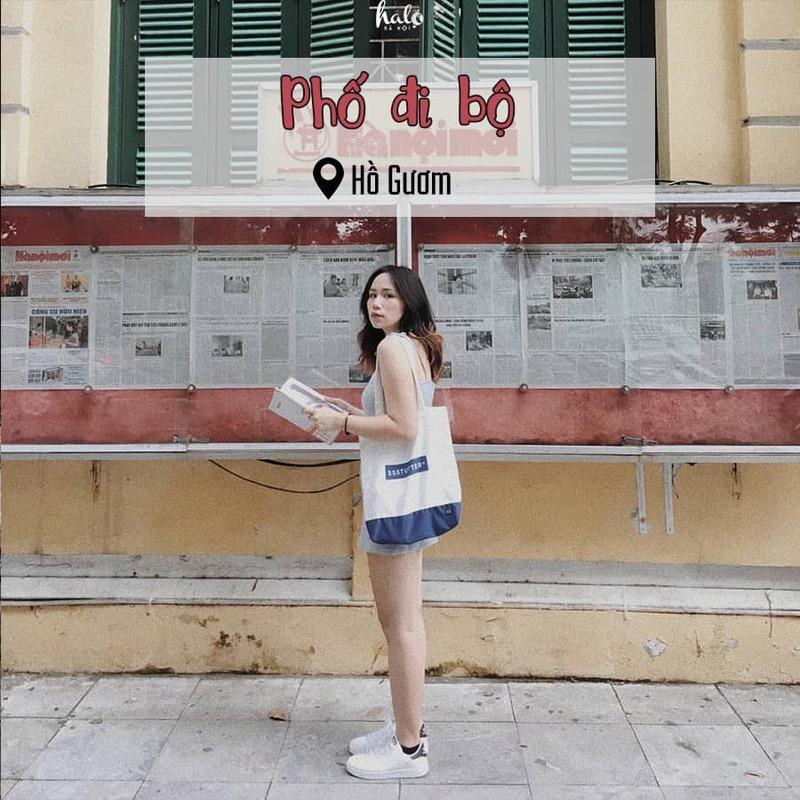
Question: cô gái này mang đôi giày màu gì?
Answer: màu trắng